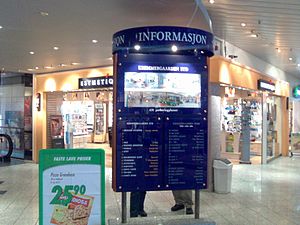
Kremmergaarden
Informationtavle i Kremmergaarden.
Kremmergaarden er et storcenter, der ligger ved Rådhuspladsen i Ålesund, Norge. Det blev oprindelig åbnet i 1980, og blev udvidet i 1998. I dag har det over 35 butikker.